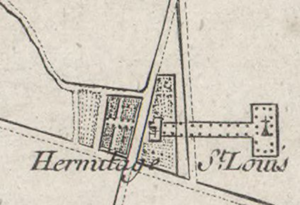
Carte de l'Ermitage de Sénart en 1750, détail du ""Réduction du tableau topographique de la forest de Senart présentée à Monsieur pour le Service de ses chasses et Promenades, par son très humble et très respectueux serviteur Dom Coutans, Bénédictin de l'Abbaye de Lagny"""
L'Ermitage Notre-Dame de Consolation à Draveil est un ancien ermitage situé dans la forêt de Sénart. Il abrita le photographe Nadar de 1887 à 1894.